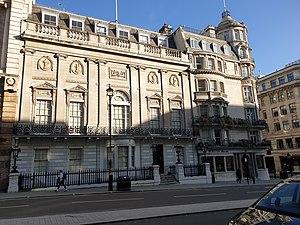
Julian Barrow est un artiste peintre figuratif britannique né à Kirklinton dans le comté de Cumberland le 28 août 1939, mort à Londres le 3 septembre 2013. Initialement restaurateur de tableaux anciens à la National Gallery, il fut membre de la Chelsea Art Society qu'il présida pendant vingt-trois ans et qui, en hommage, décerne annuellement un Prix Julian-Barrow. Il était le frère de l'écrivain et journaliste Andrew Barrow.